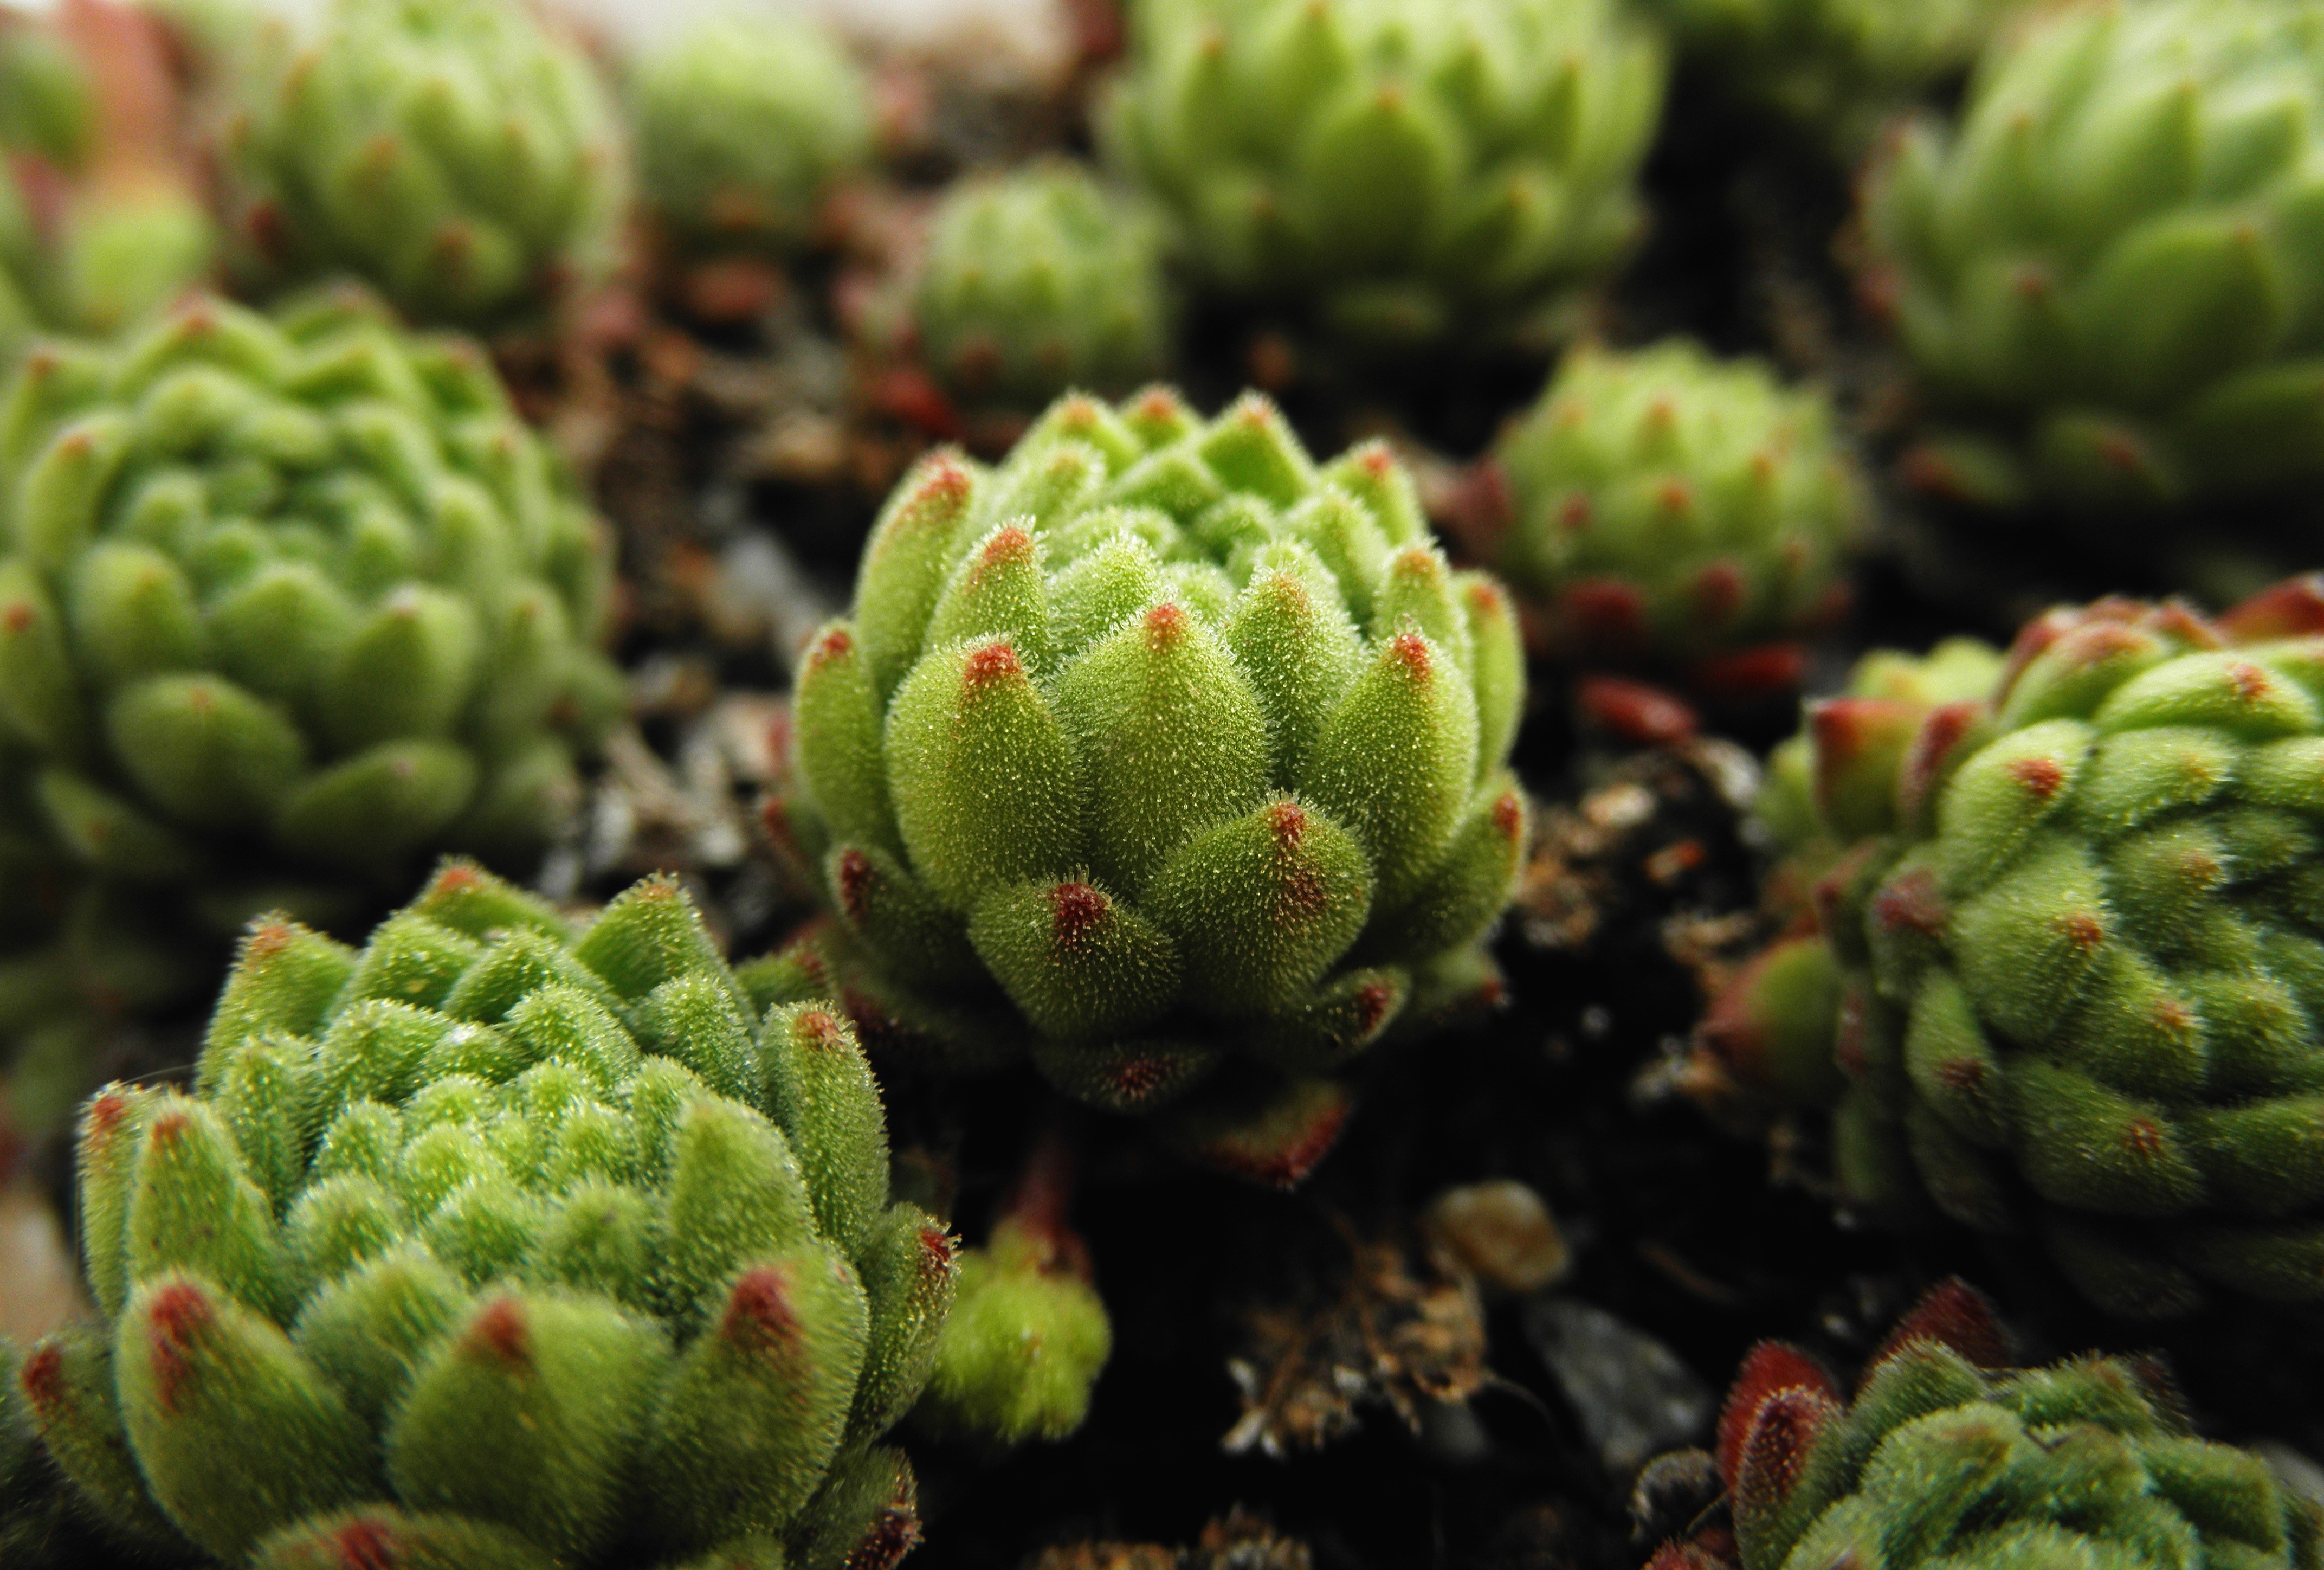
cactus, plant, flower, food, green, produce, botany, succulent, flora, rosettes, bud, pyrenees, perennials, macro photography, flowering plant, prickly pear, sempervivum, stonecrop family, land plant, nopal, barbary fig, montanum, alpinum